Japanese Tea Garden (San Francisco)

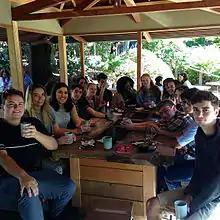
University of San Francisco students enjoy tea and snacks at the Tea House

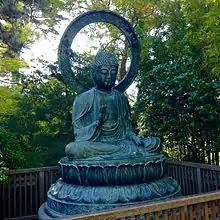

The Japanese Tea Garden began as the Japanese Village and Tea Garden at the 1894 World's Fair. It was built by Australian born George Turner Marsh, who hired Japanese craftsmen to construct the site. After the close of the fair, Marsh sold his concession to the city of San Francisco for $4,500. Makoto Hagiwara, a Japanese immigrant and gardener, was then hired to manage the garden. He personally oversaw the modification of the temporary Japanese Village fair exhibit to the permanent Japanese Tea Garden and was official caretaker of the garden for most of the time between 1895 and 1925. He imported from Japan many plants, birds, and the now famous koi fish, and he more than tripled the size of the garden.